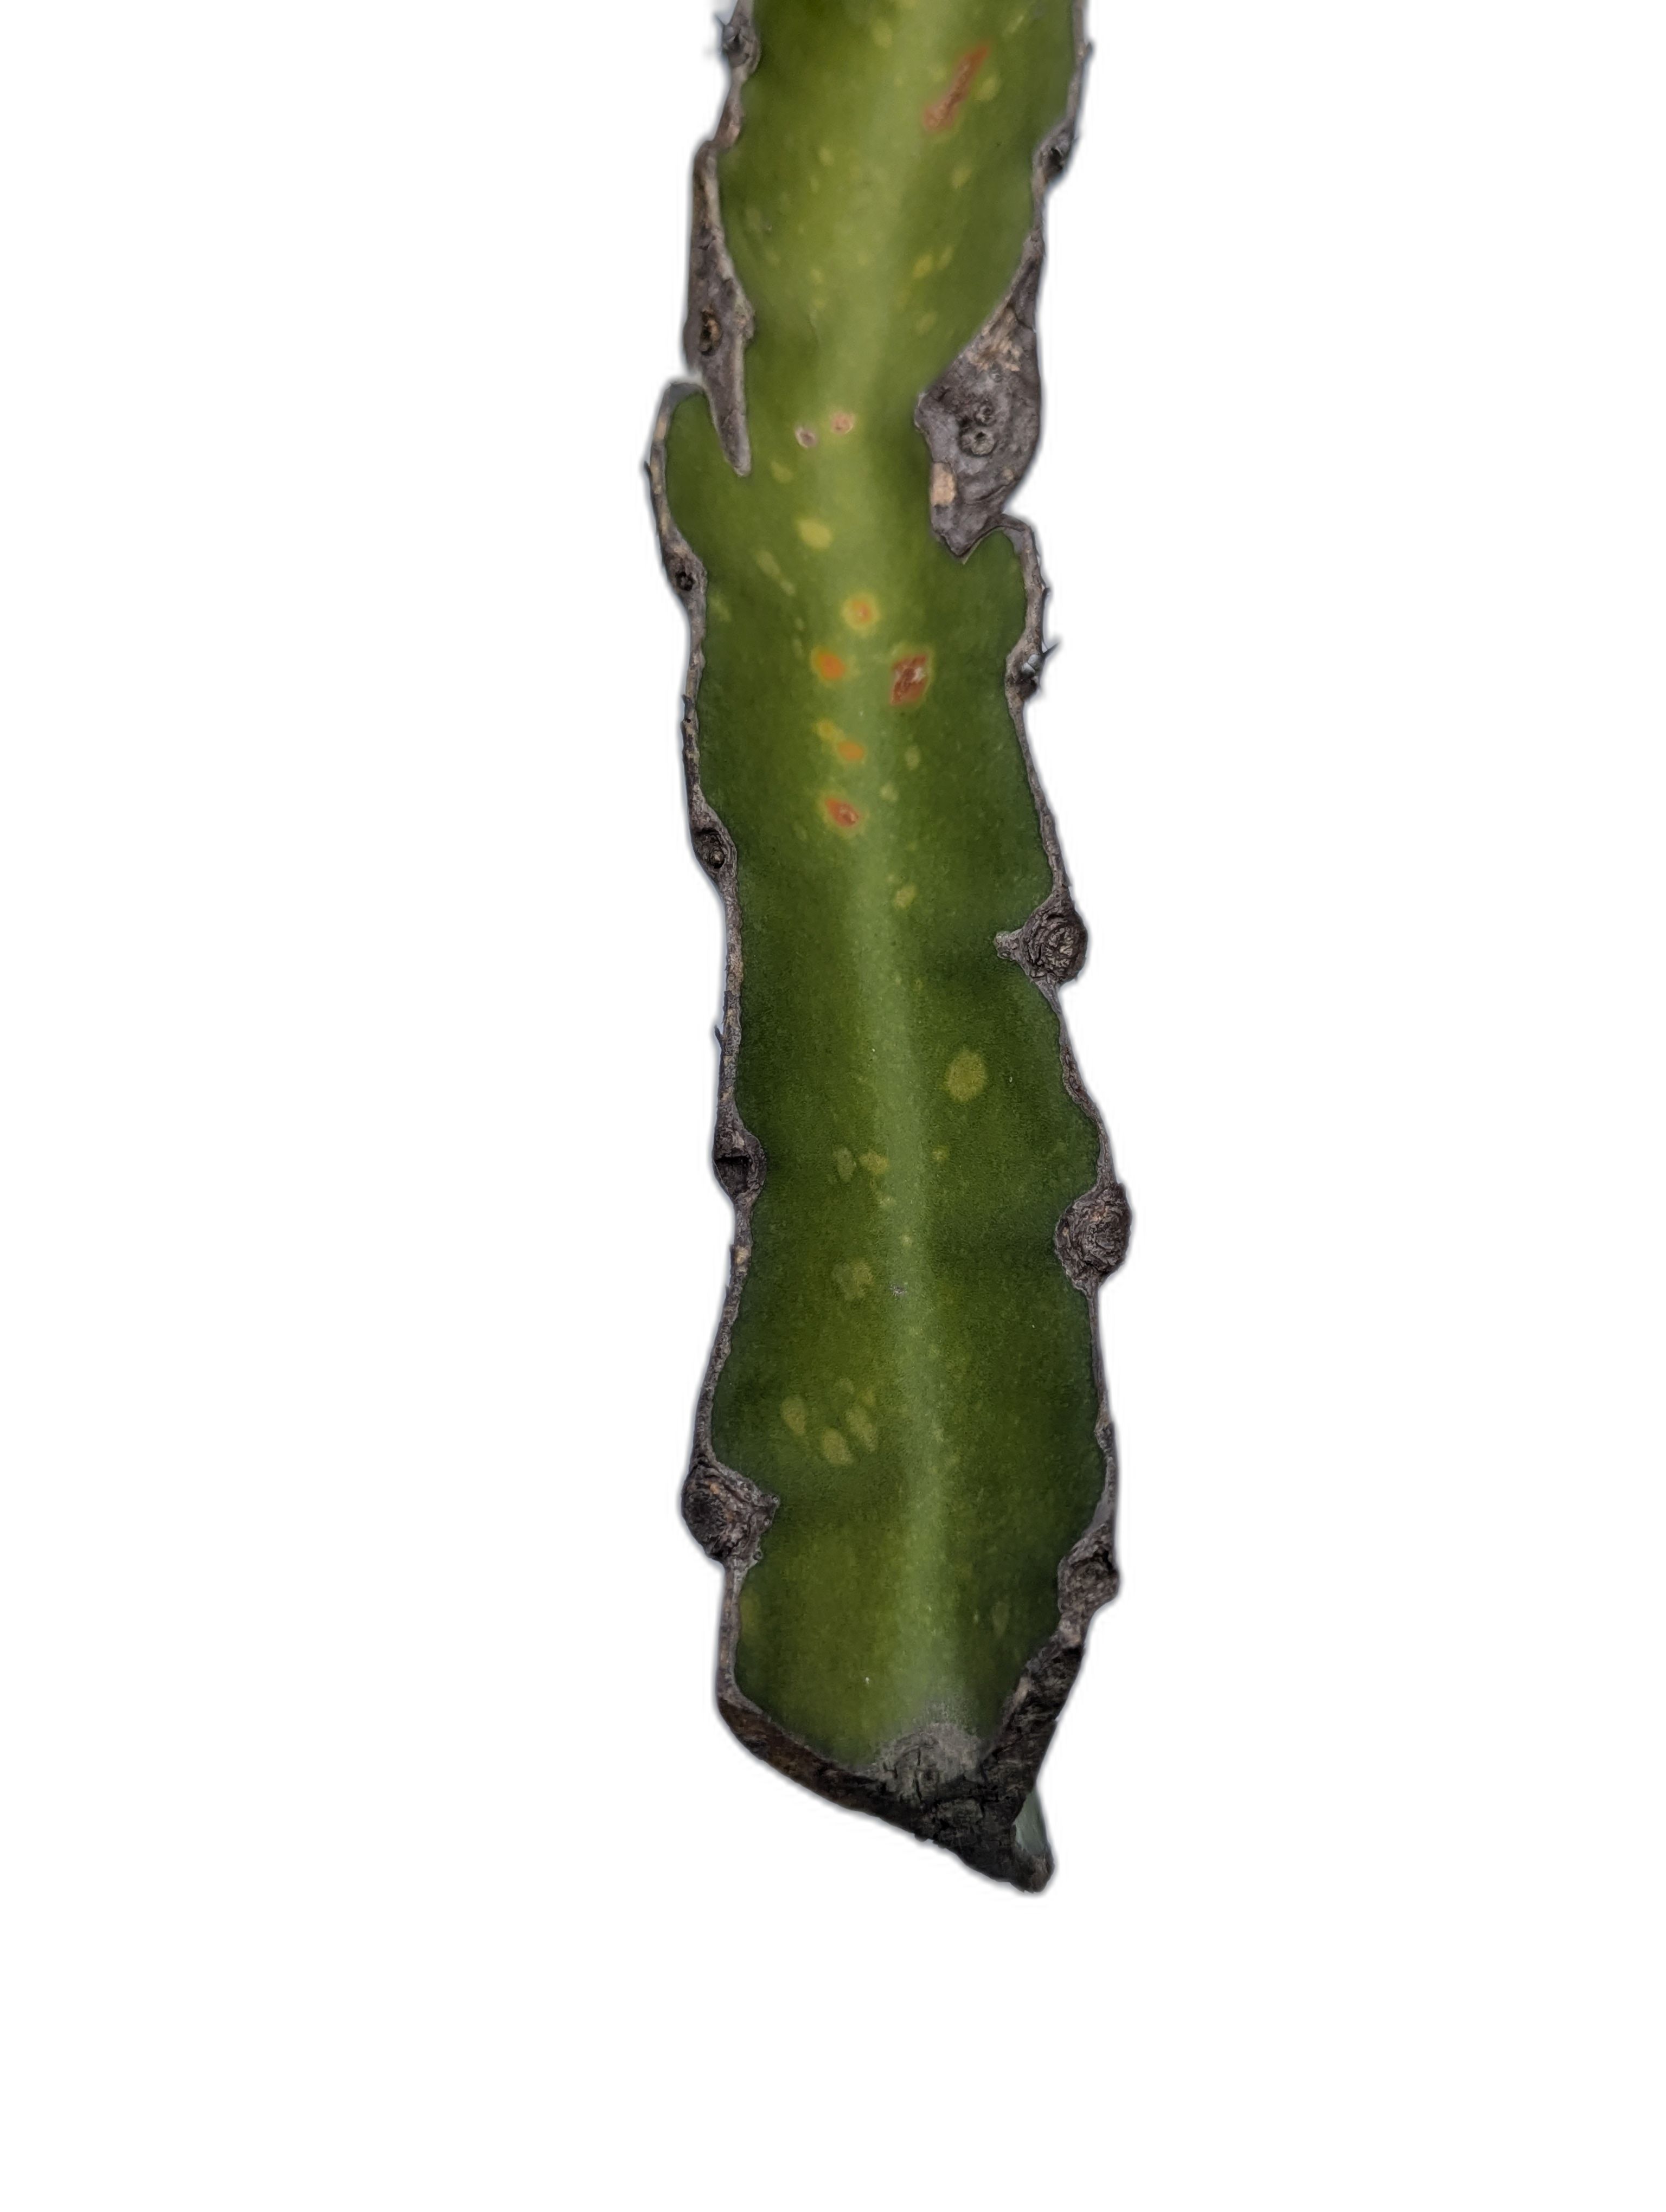
Label: Bad leaf